Sophia Getzowa

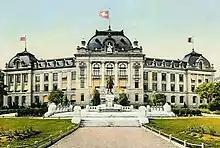
University of Bern in 1909

In 1905, Getzowa was hired by Professor Hans Strasser as first female assistant at the Bern Institute of Anatomy. She began analysis of goiters and parathyroid tissues and along with Langhans and other of his students was one of the key researchers who clarified the origin of thyroid tumors. She continued with her studies, this time at the Institute of Pathology, under the direction of Theodor Langhans and Ernst Hedinger. Thanks to her pleasant demeanor, she was popular with her fellow students and colleagues. In 1907, Carl Wegelin was so impressed by her removal of a tumor by abdominal incision that he developed a close professional relationship with her. Wegelin later became the first president of the Swiss Academy of Medicine. That same year, she discovered solid cell nests (SCN), becoming the first to describe them. As Langhans was nearing retirement, he prepared for his departure and both Wegelin and Getzowa were encouraged to apply for the post. Wegelin had habilitated in 1908 and Langhans used Getzowa's research to grant her Habilitation in 1912. Though seven years younger than Getzowa, Wegelin succeeded Langhans as director of the Anatomical institute. and she was appointed as a Privatdozent at the University of Bern.